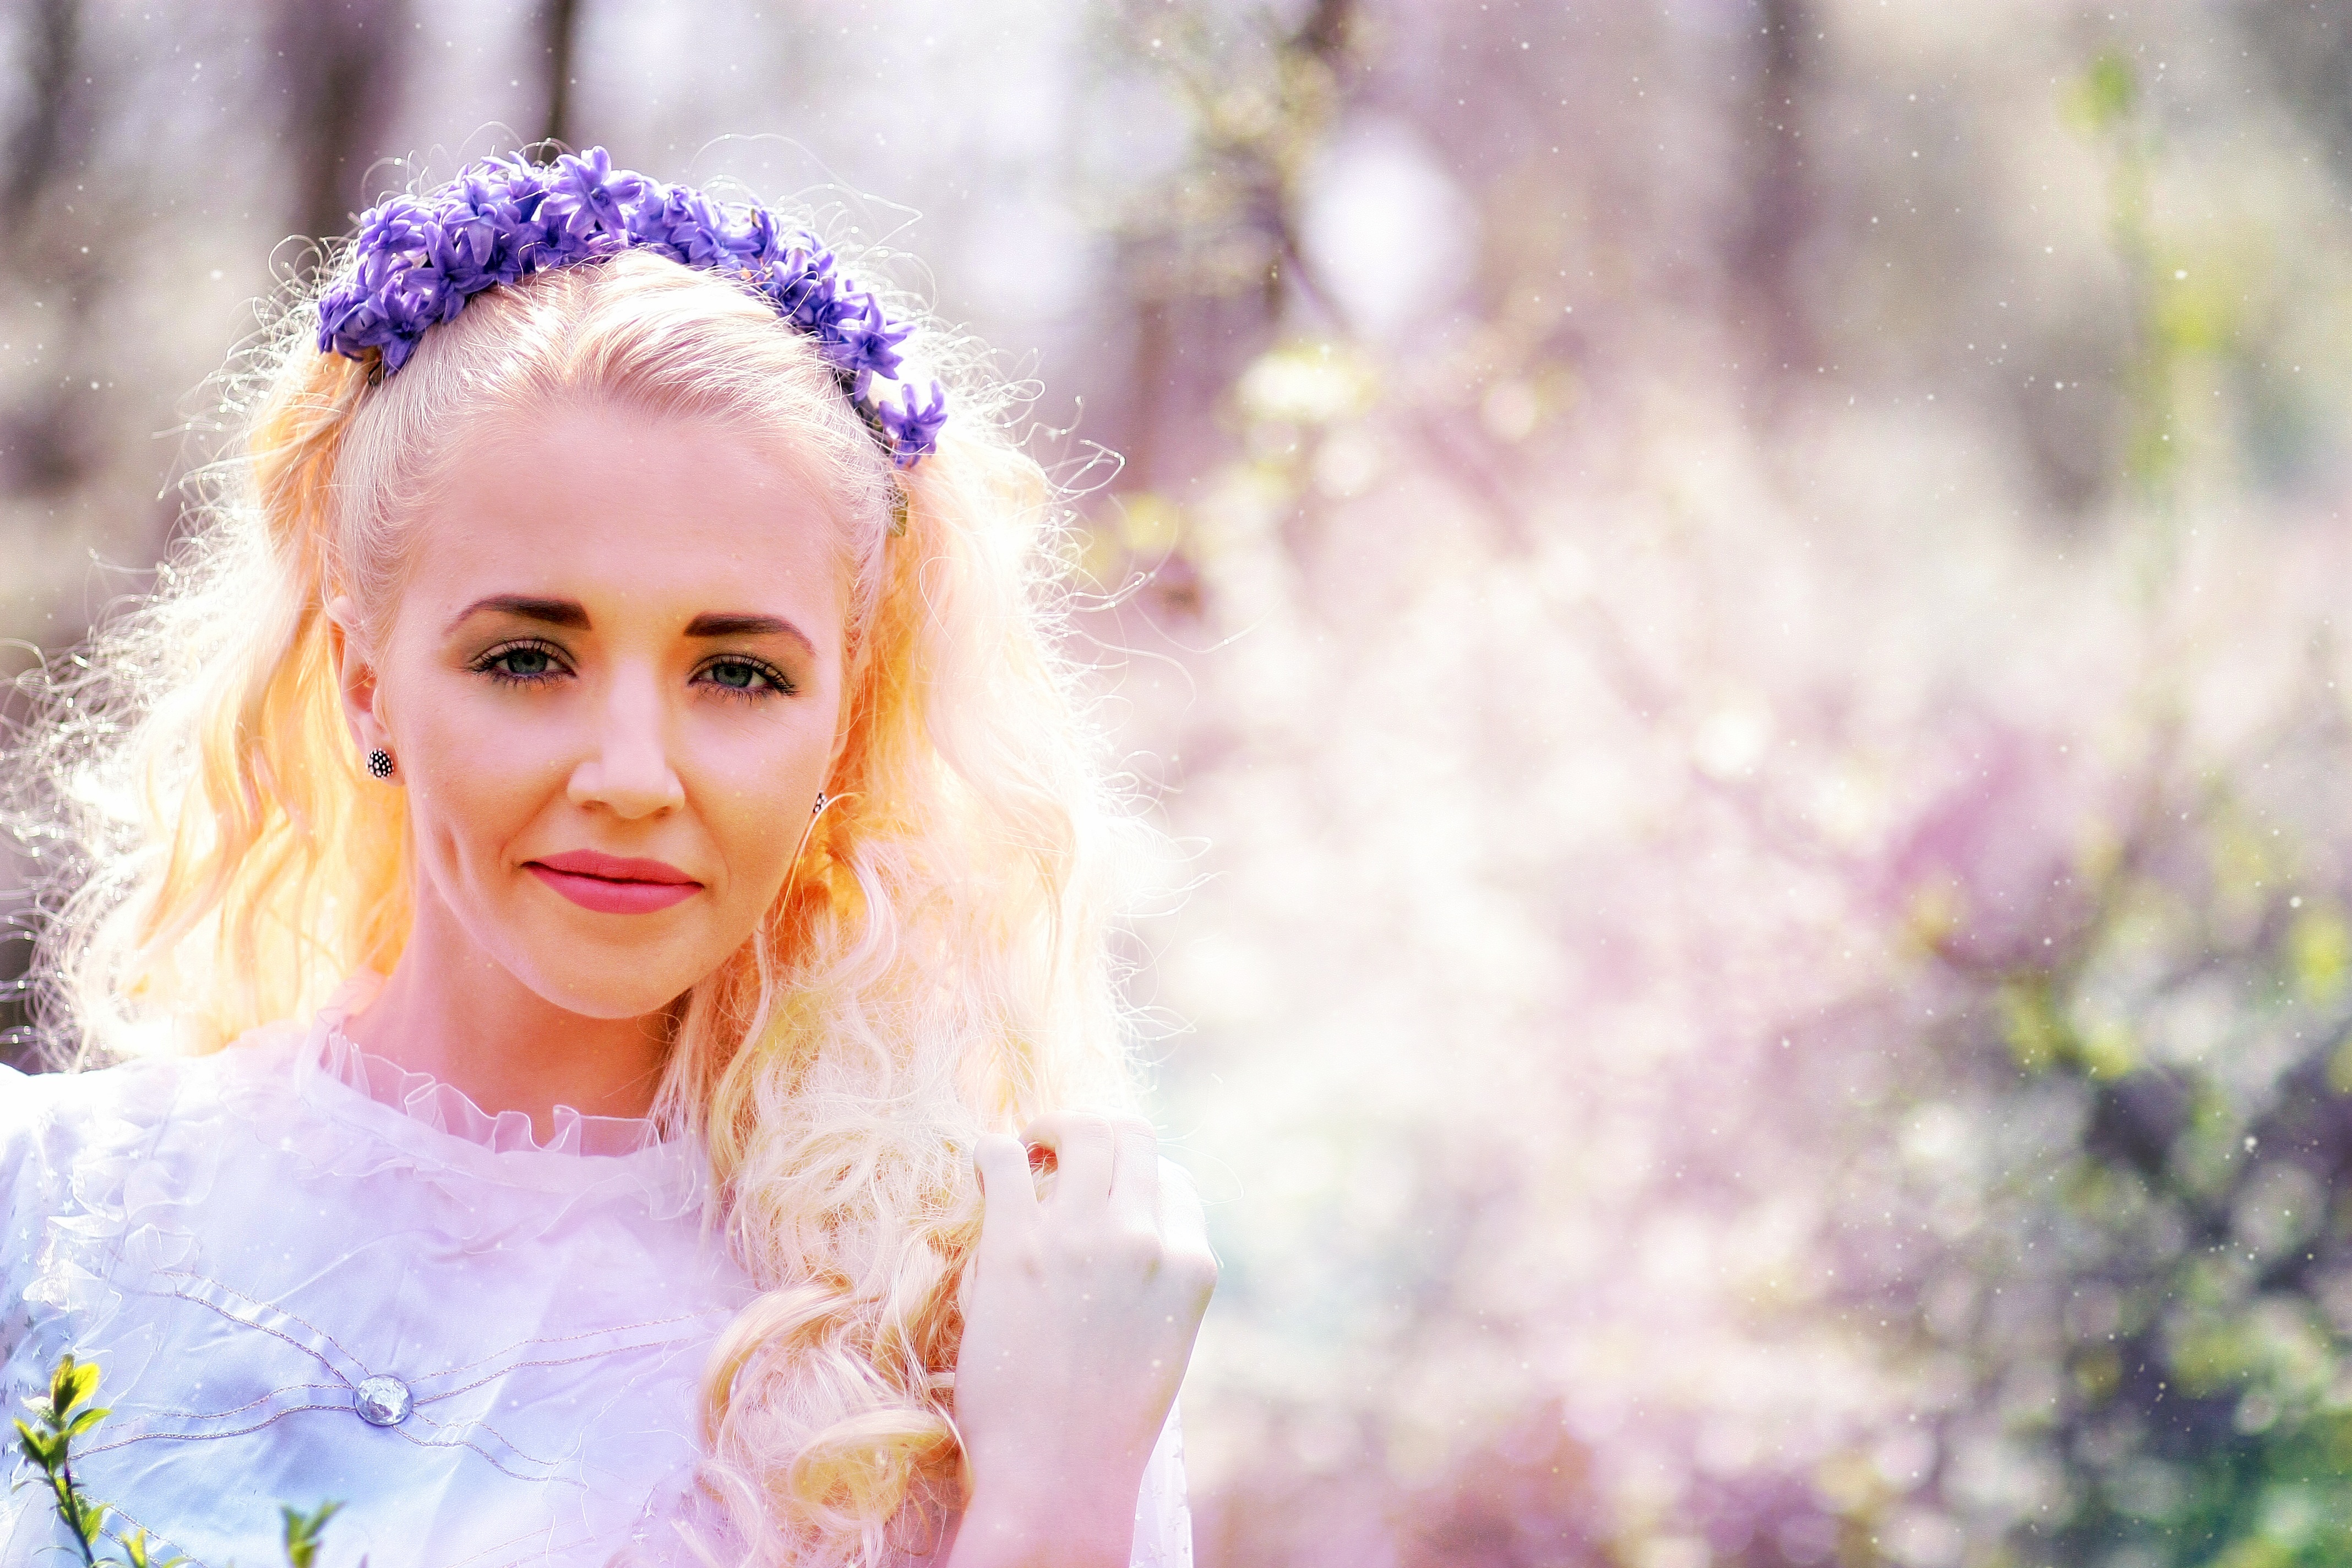
plant, girl, woman, white, photography, flower, portrait, model, spring, color, autumn, child, fashion, lady, pink, bride, blonde, season, wreath, flowers, trees, dress, eye, photograph, skin, beauty, blue eyes, portrait photography